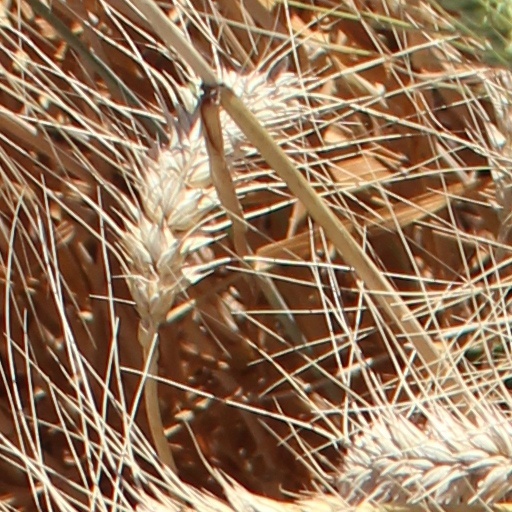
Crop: wheat